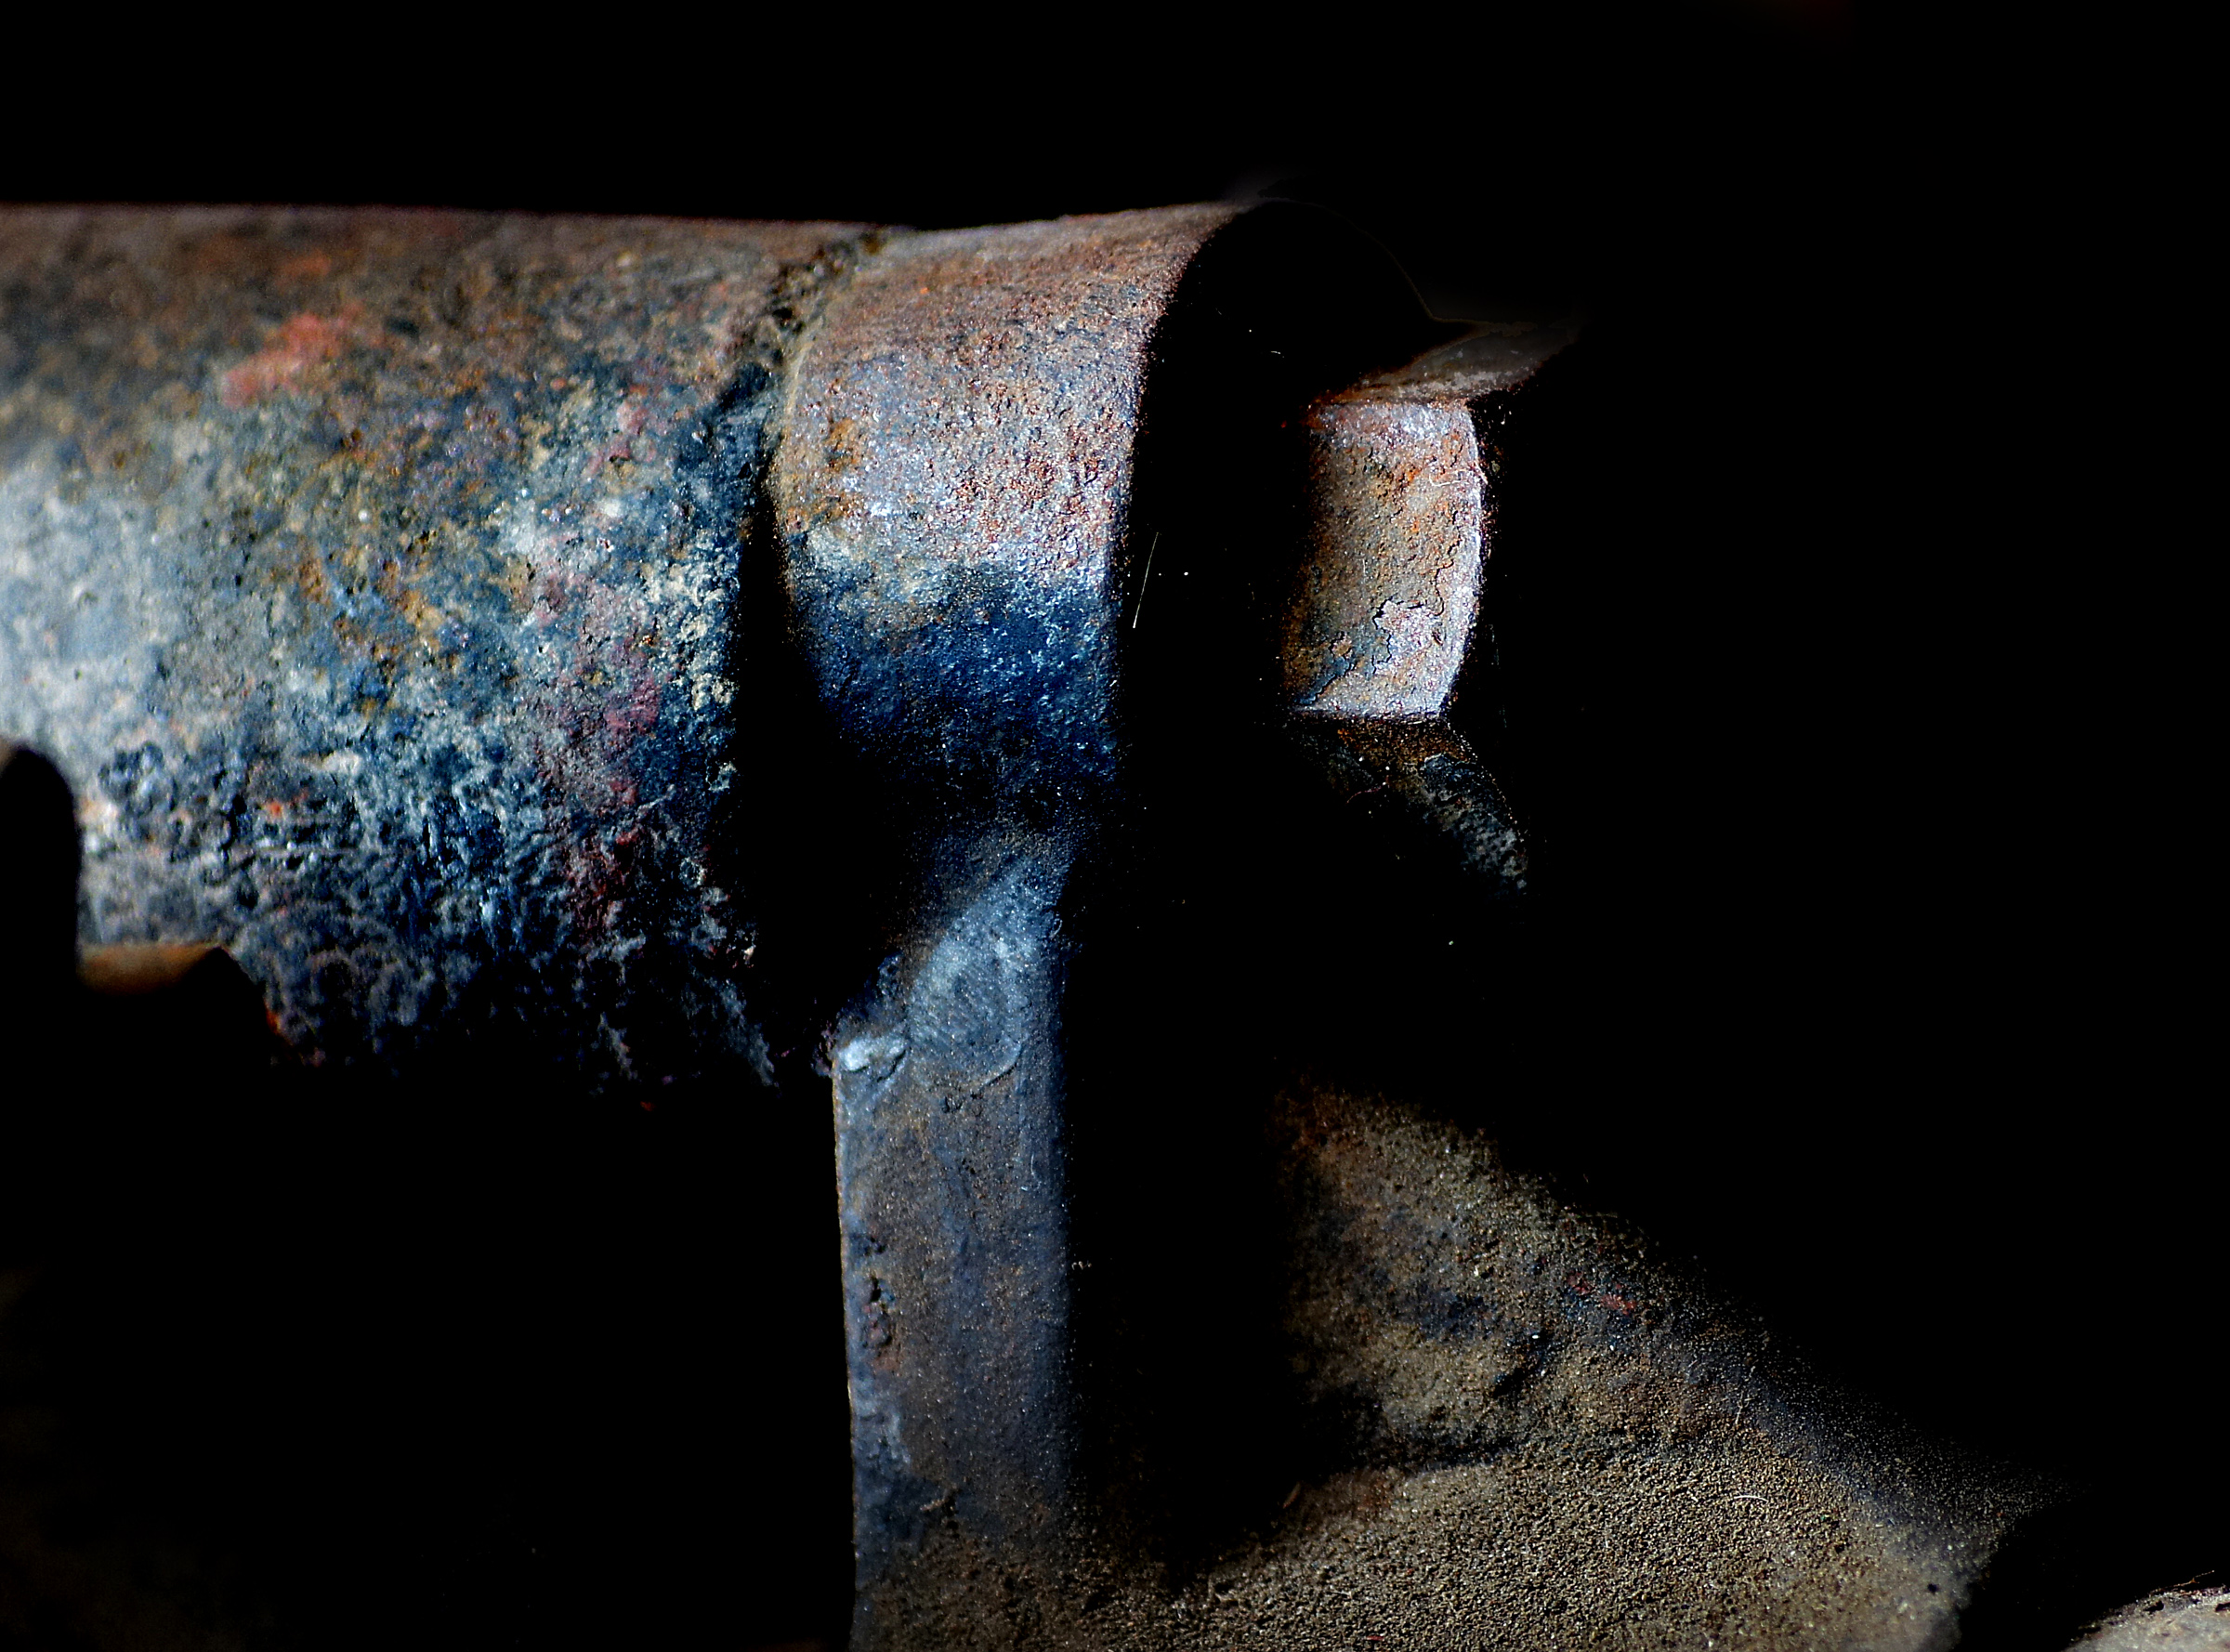
light, photography, texture, reflection, museum, color, macro, shadow, darkness, blue, black, close up, sonydslra580, tamron90mmmacro, nutandbolt, okainsbaymuseum, macro photography